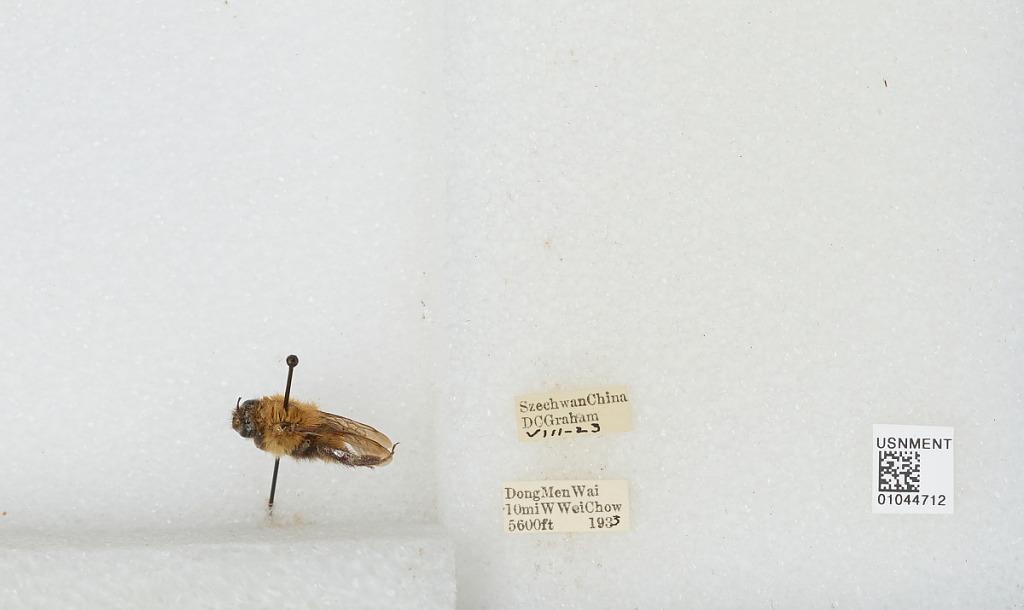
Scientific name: Bombus sp.
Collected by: D. Graham
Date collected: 1933-8-23
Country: China
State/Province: Sichuan
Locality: Dong Men Wai 10 mi W Wei Chow